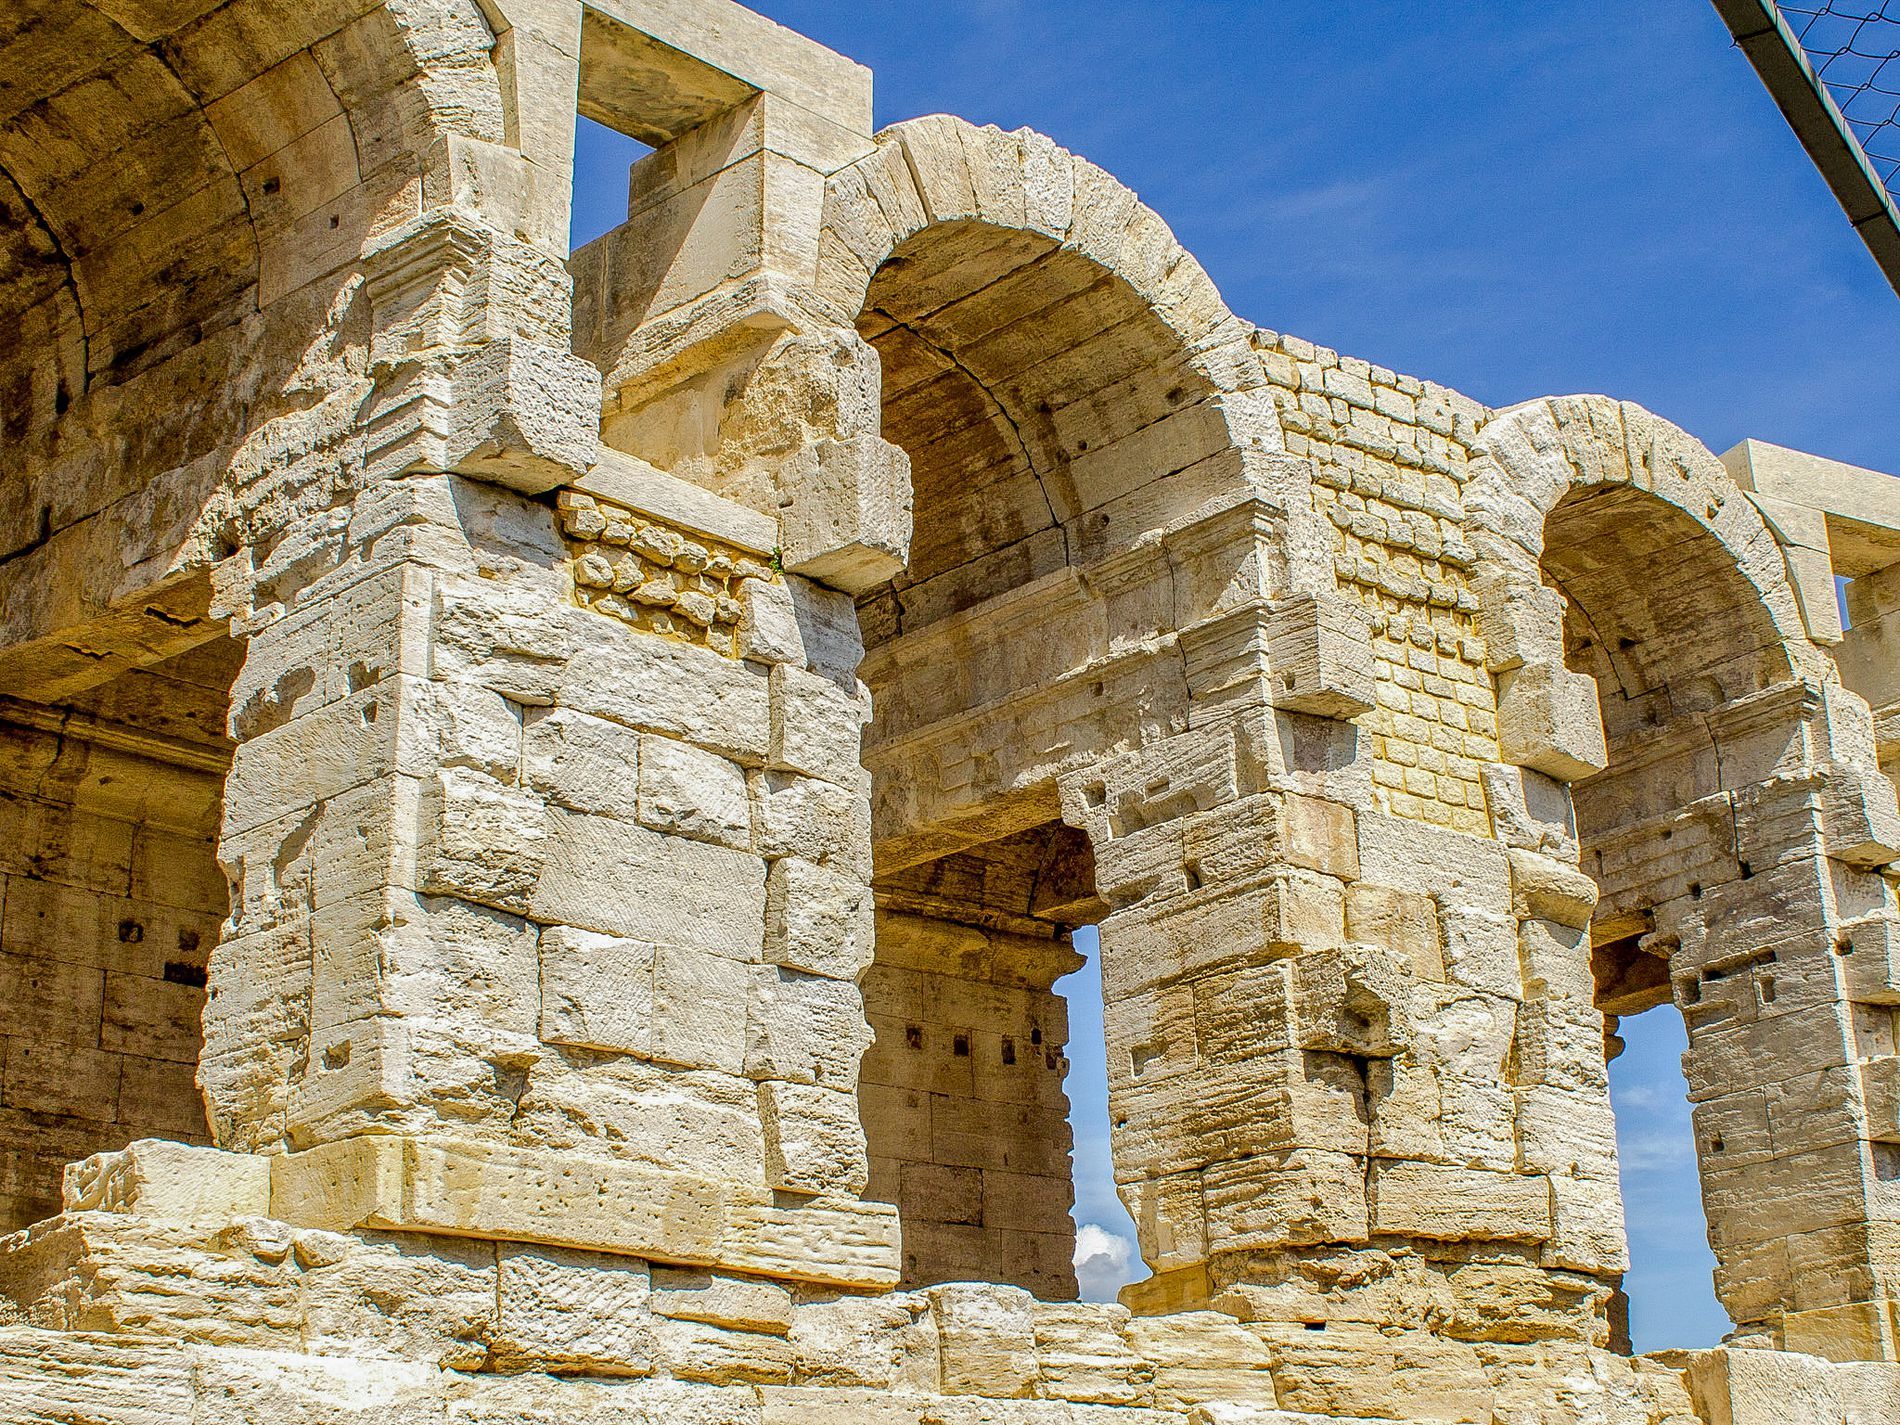
Magnificent archaeological ruins.
The shot shows ruins that have a magnificent appearance and seem to be archaeological from an ancient time. Above them, there is the sky. In the upper right, there is mesh.
This is a medium shot taken during the day in natural lighting. The shot depicts the beauty of the ruins under the sunlight with a clear sky. The ruins color against the sky makes you recall the past, where ancient civilizations existed.
Labels: Architecture, Building, Ruins, Arch, Landmark, Archaeology, Sky, Mesh
Camera: Canon Canon EOS 1100D
Lens: EF-S18-55mm f/3.5-5.6 IS II, Canon EF-S 18-55mm f/3.5-5.6 IS II
Aperture: F10
Exposure: 1/250 sec
ISO: 100
Focal length: 21.0 mm